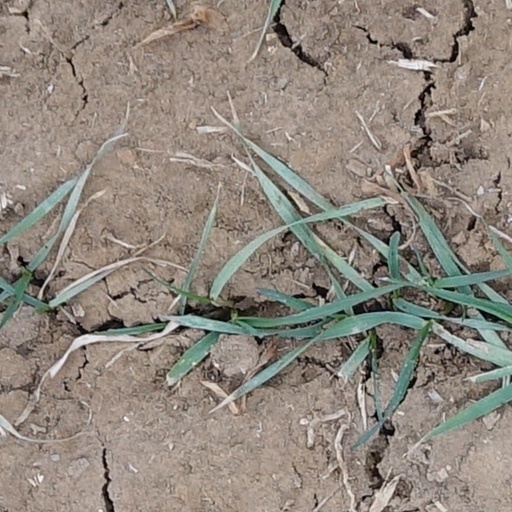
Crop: wheat